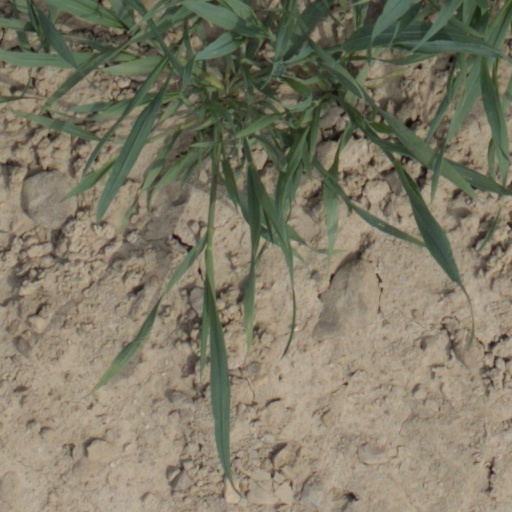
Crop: wheat